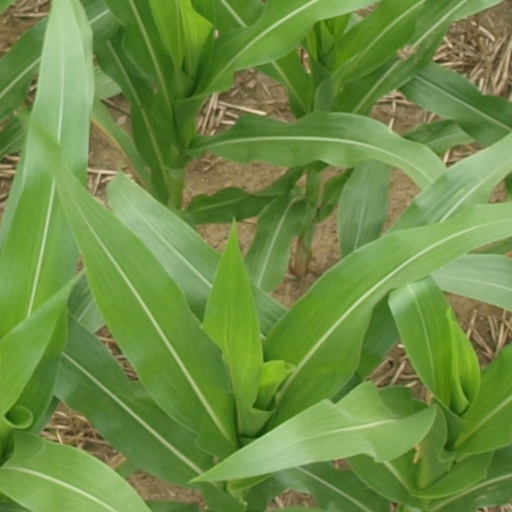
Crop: maize; corn